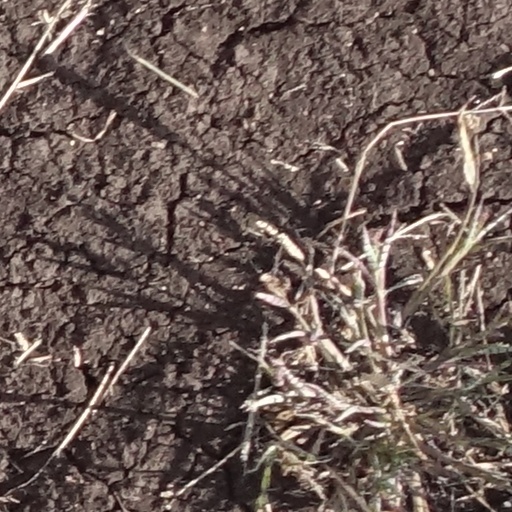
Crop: sorghum